James Lanphier

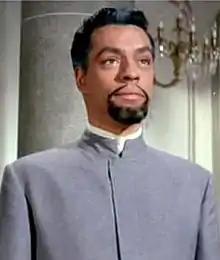
Lanphier in "The Pink Panther" (1963)

James Lanphier (August 31, 1920 — February 11, 1969) was an American actor who did a variety of work for Blake Edwards. He portrayed Saloud in the 1963 film "The Pink Panther", and also appeared in films such as "Darling Lili" (1970) and the television series "Peter Gunn" (1958–61).